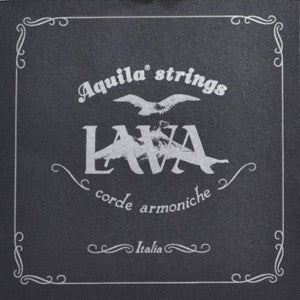
Aquila LAVA Tenor Ukulele Strings - Low G
Aquila Strings proudly presents the NEW LAVA SERIES® ukulele strings. A grey-black string colored with a touch of mother-of-pearl inspired by “volcanic rocks”. Our Lava Series®, naturally inspired by volcano, an hawaiian symbol of new life, is our respectful homage to the hawaiian people who made the ukulele worldwide famous and share their happiness with thousand of people all around the world. The Lava Series® strings maintain the same identical mechanical and sound propieties of our famous white-pearl Supernylgut® ukulele strings. Enjoy it!
Brand: Kala
Category: Arts & Entertainment > Hobbies & Creative Arts > Musical Instrument & Orchestra Accessories > String Instrument Accessories > Guitar Accessories > Guitar Strings > Electric Guitar Strings